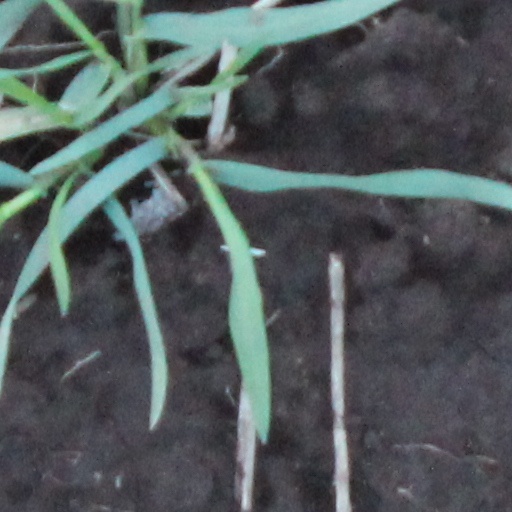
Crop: wheat